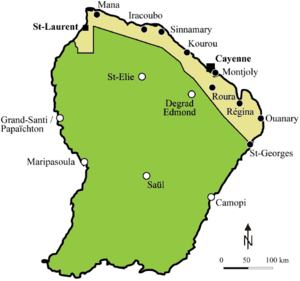
Carte de l'Arrondissement de l'Inini en 1952 modifié à partir de Fr. Piantoni, 2008 - https://hommesmigrations.revues.org/docannexe/image/259/img-2.jpg
Le territoire de l’Inini est une ancienne subdivision de la Guyane qui avait pour chef-lieu Saint-Élie.